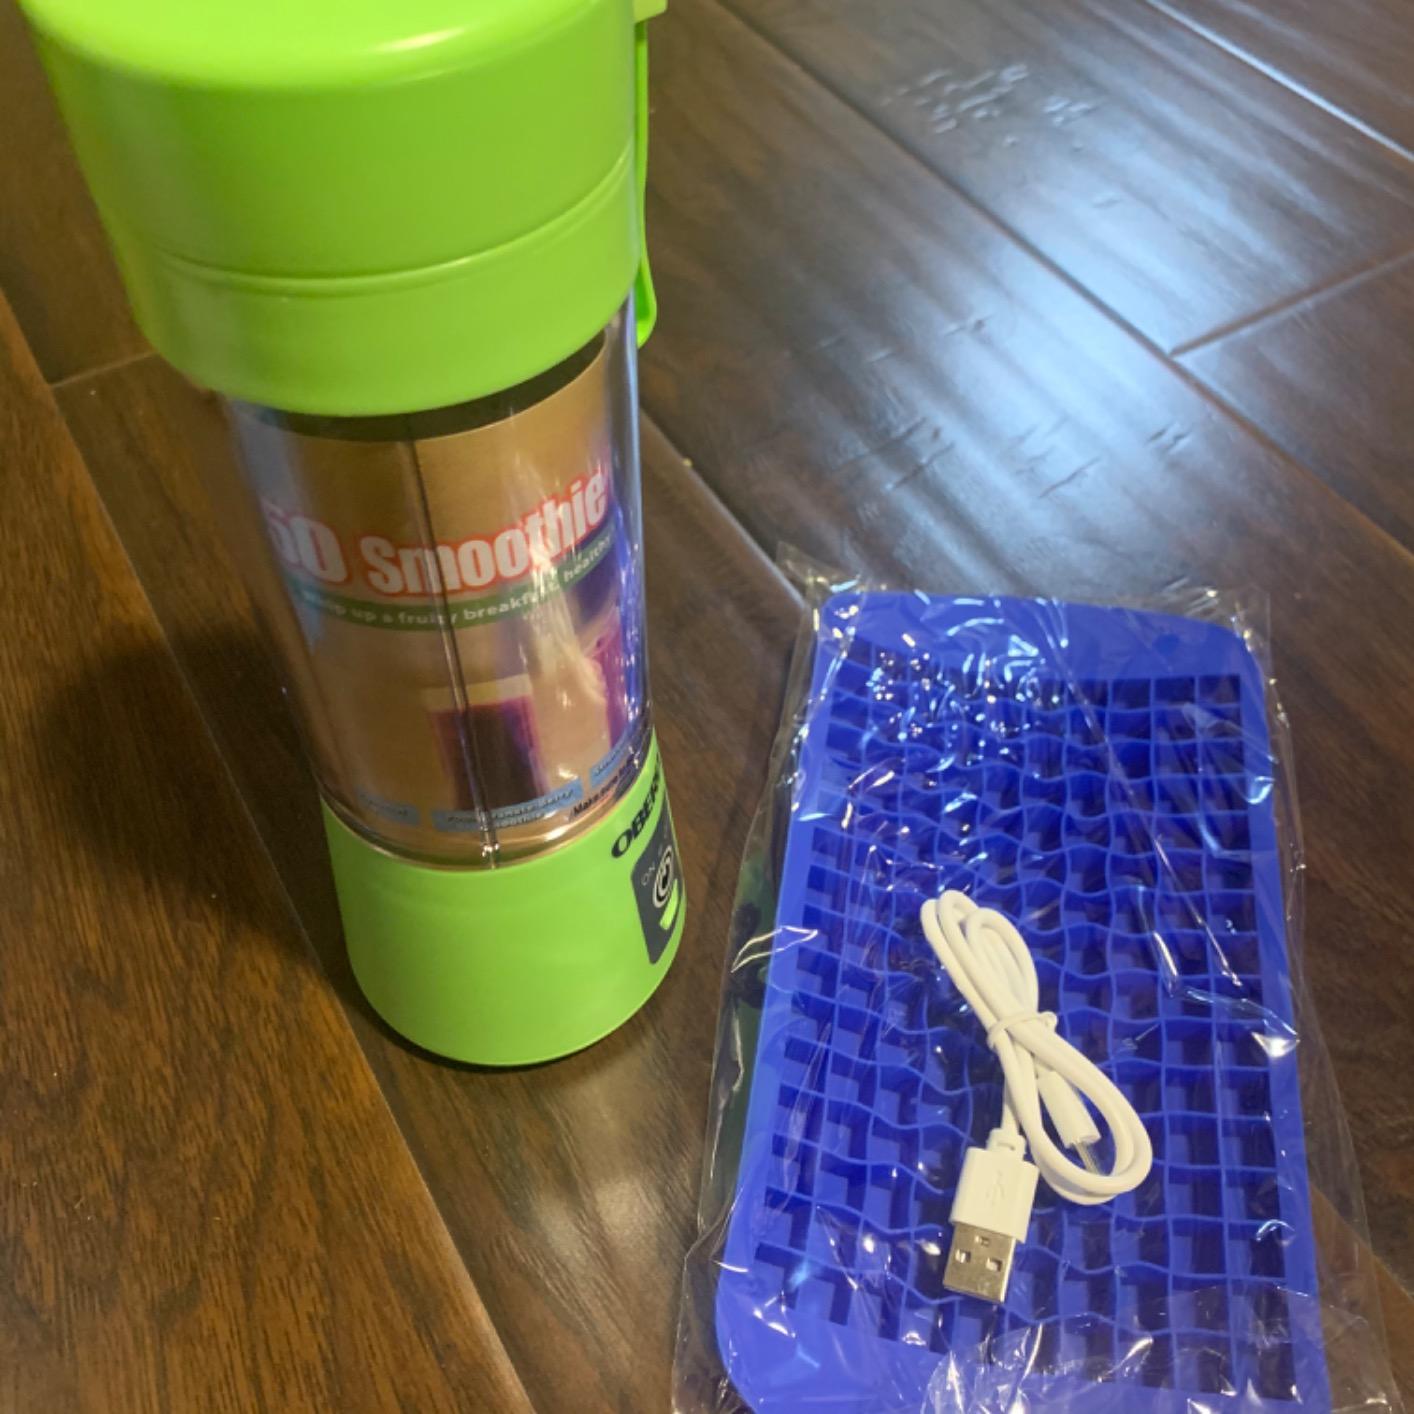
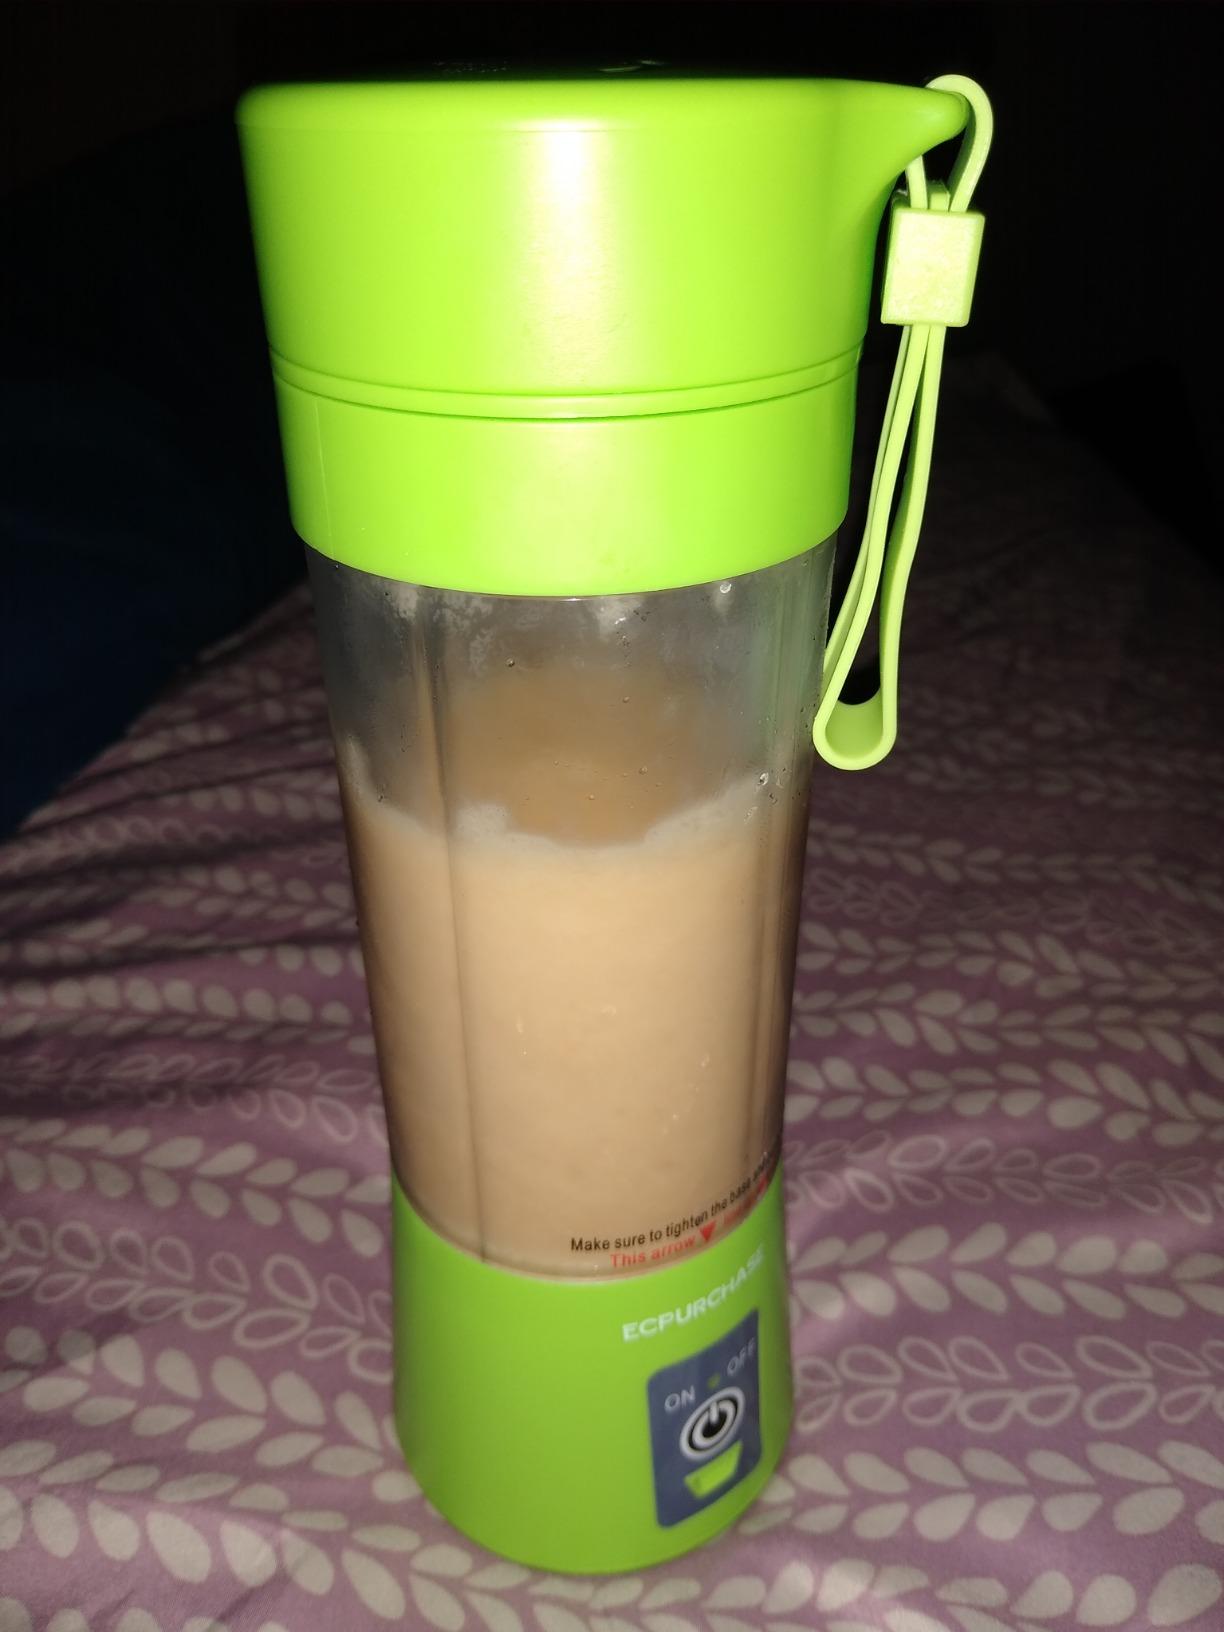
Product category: items_blender
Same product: no